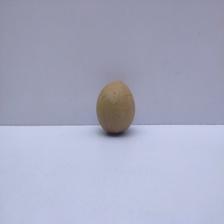
Size: Small